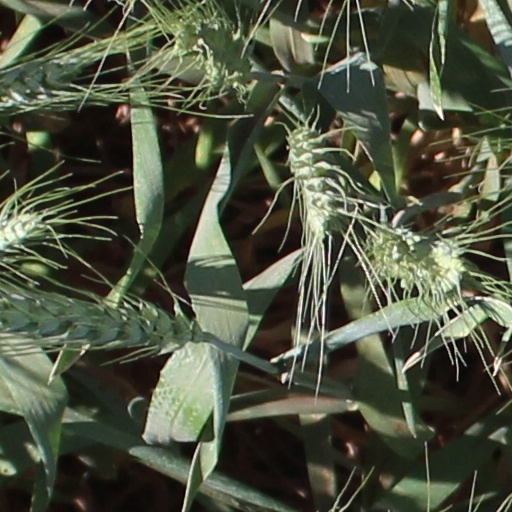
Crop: wheat